Battle of Cowpens

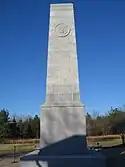
Battlefield monument

Morgan's army took 712 prisoners, which included 200 wounded. Even worse for the British, the loss (especially the British regulars and the dragoons) constituted the best of Cornwallis's army. Additionally, 110 British soldiers were killed in action, and every artilleryman was either killed or incapacitated by wounds. Tarleton suffered an 86 percent casualty rate, and his brigade had been wiped out as a fighting force. Howard quoted McArthur of the 71st Highlanders, now a prisoner of the Americans, as saying "he was an officer before Tarleton was born; that the best troops in the service were put under 'that boy' to be sacrificed." An American prisoner later recounted that when Tarleton reached Cornwallis and reported the disaster, Cornwallis placed his sword tip on the ground and leaned on it until the blade snapped.